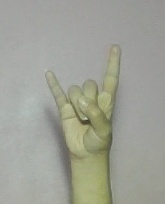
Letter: la